Leeza Gibbons

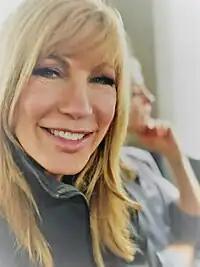

Leeza Kim Gibbons (born March 26, 1957) is an American talk show host. She is best known as a correspondent and co-host for "Entertainment Tonight" (1984–2000) as well as for having her own syndicated daytime talk show, "Leeza" (1993–2000). In 2013, her book "Take 2" became a "New York Times" bestseller and she won the Daytime Emmy for Outstanding Host in a Lifestyle or Travel program for the PBS show, "My Generation". On February 16, 2015, Gibbons was named the winner of "Celebrity Apprentice"; while on the show she raised $714,000 for her charity Leeza's Care Connection.